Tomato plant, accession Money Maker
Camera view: bottom (45 deg); turntable rotation: 210 degrees
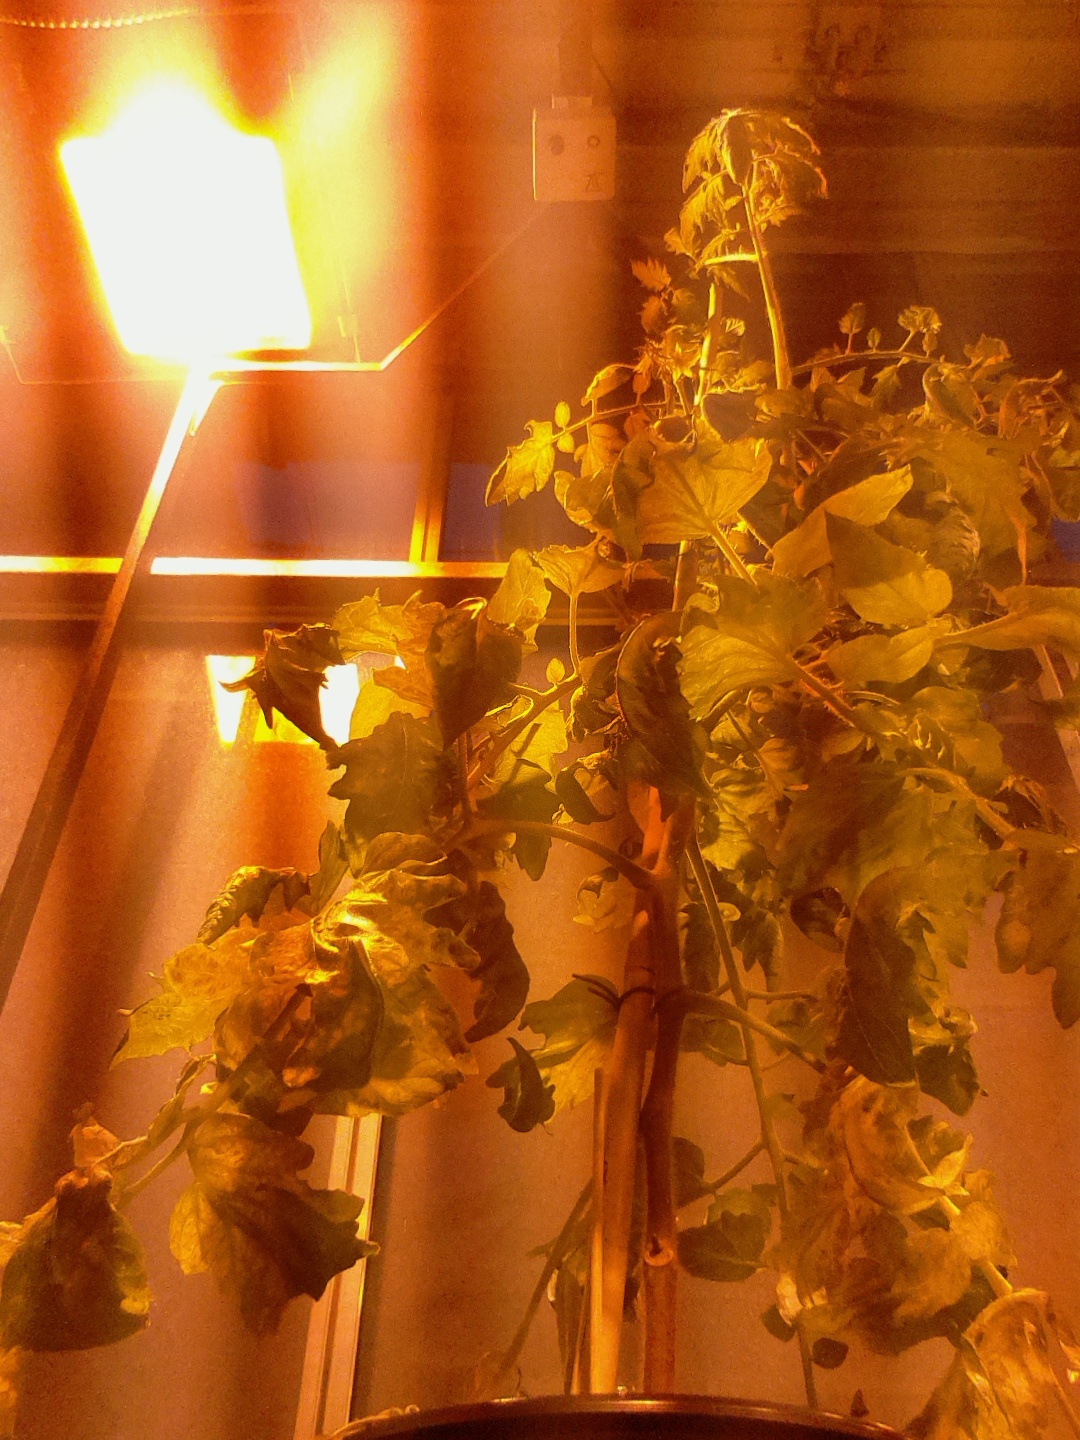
BBCH growth stage 71: 10%-20% of final fruit size